Miami-Dade County, Florida

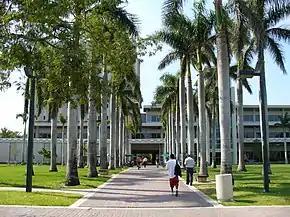
The University of Miami in Coral Gables, April 2006

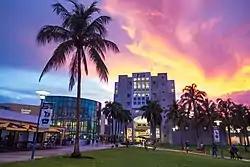
Florida International University in University Park, October 2018

The Miami-Dade Public Library System traces its origin to the late nineteenth century. The first library was a reading room established in Lemon City on April 7, 1894, by the Lemon City Library and Improvement Association. In 1942 neighborhood libraries were brought together in a single public library system, governed by a board of trustees and administered by a Head Librarian. A new central library building had been proposed for Bayfront Park in Downtown Miami as early as 1938, but the proposal was not realized till over a decade later. In December 1965 the City of Miami and Metropolitan Dade County agreed that the City of Miami would provide public library service to unincorporated Dade County and to those municipalities that did not provide their library service with four bookmobiles provided library service to the unincorporated area. On November 1, 1971, the City of Miami transferred its library system to Metropolitan Dade County which created a new Department of Libraries with a Director reporting directly to the County Manager.